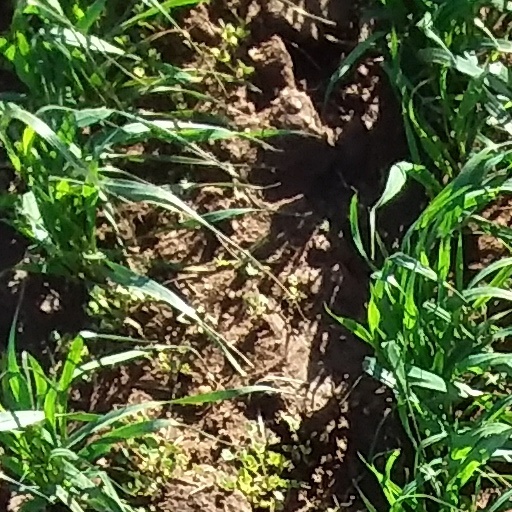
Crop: wheat